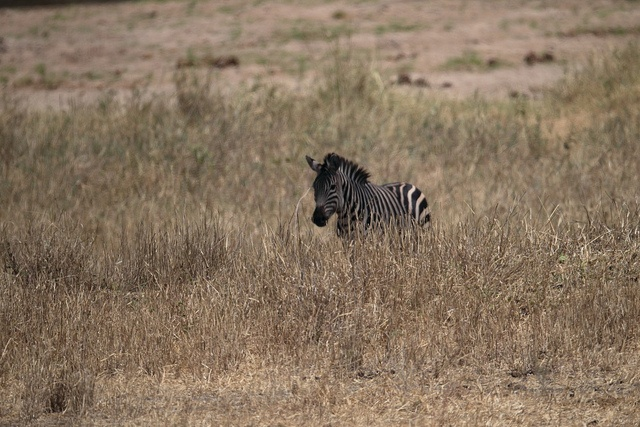
A zebra stands alone in a grassy savanna.
A lone zebra running through a field of tall grass.
A zebra is disguised in a field covered with tall brush.
A zebra is hiding in tall dry grass.
A Zebra is standing in the very tall grass.